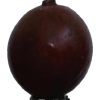
Label: gooseberry